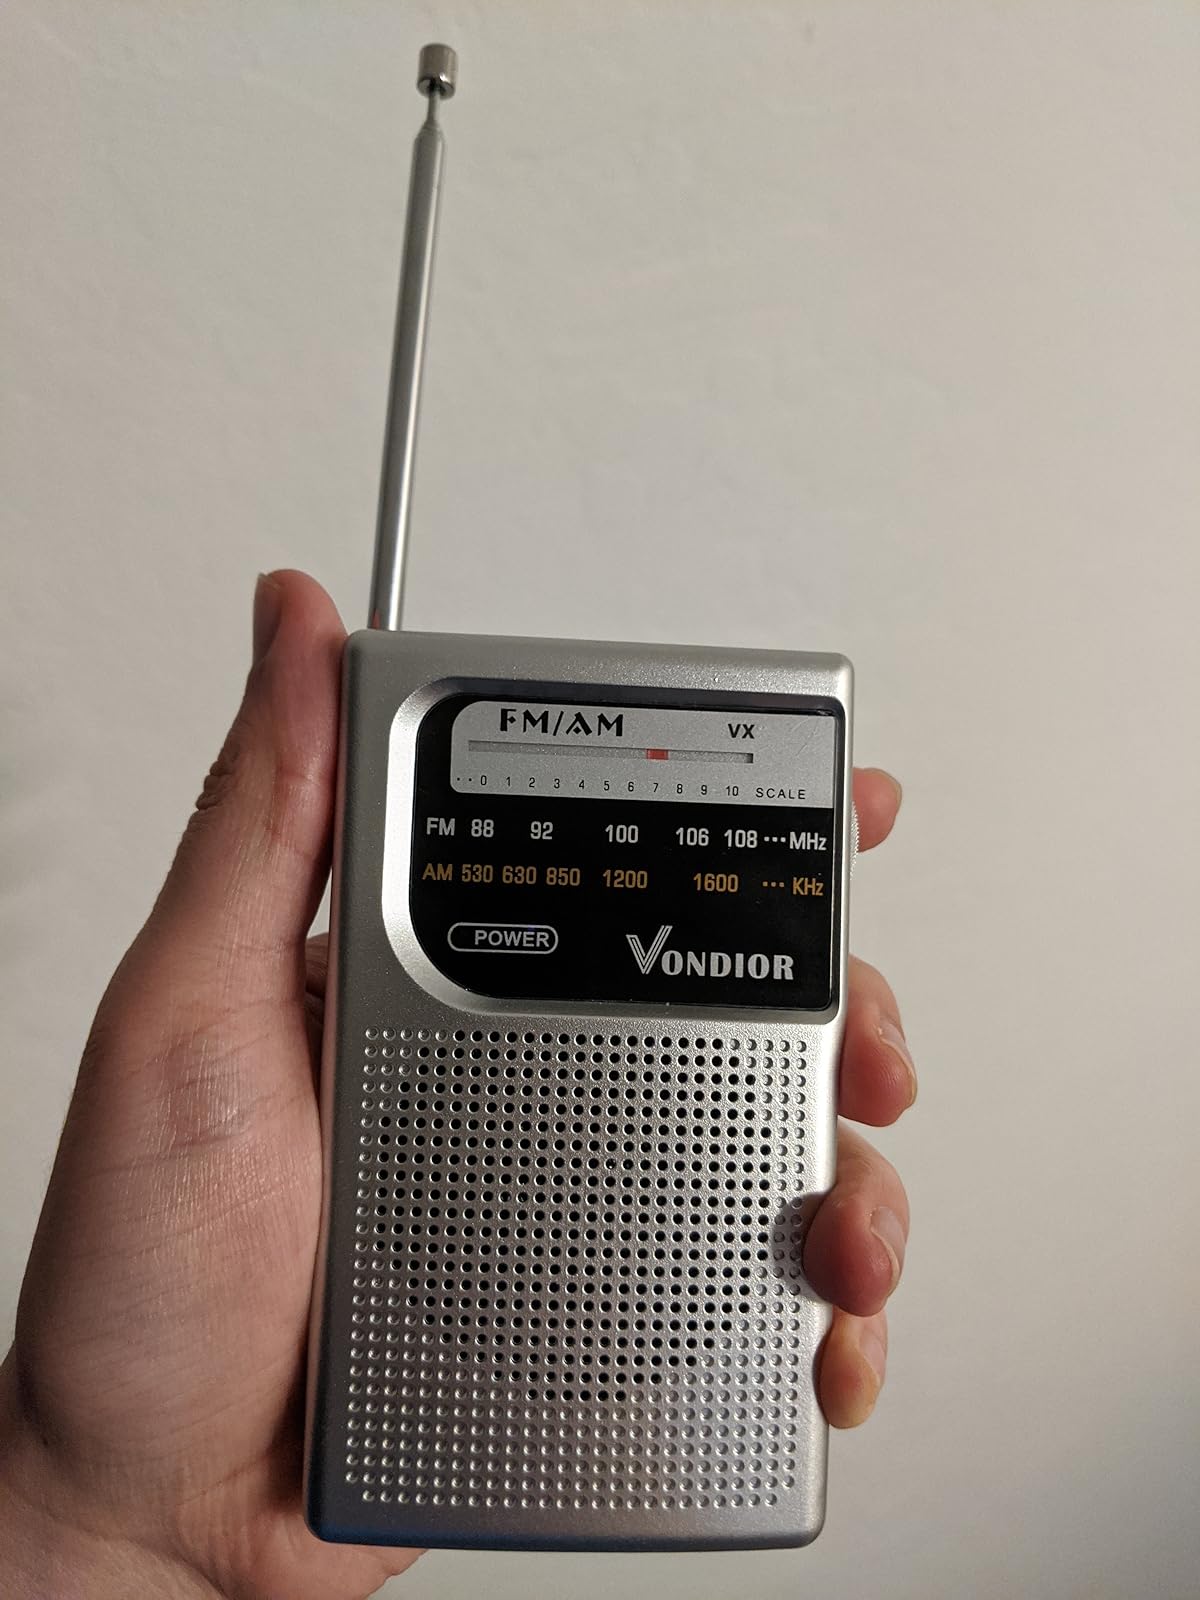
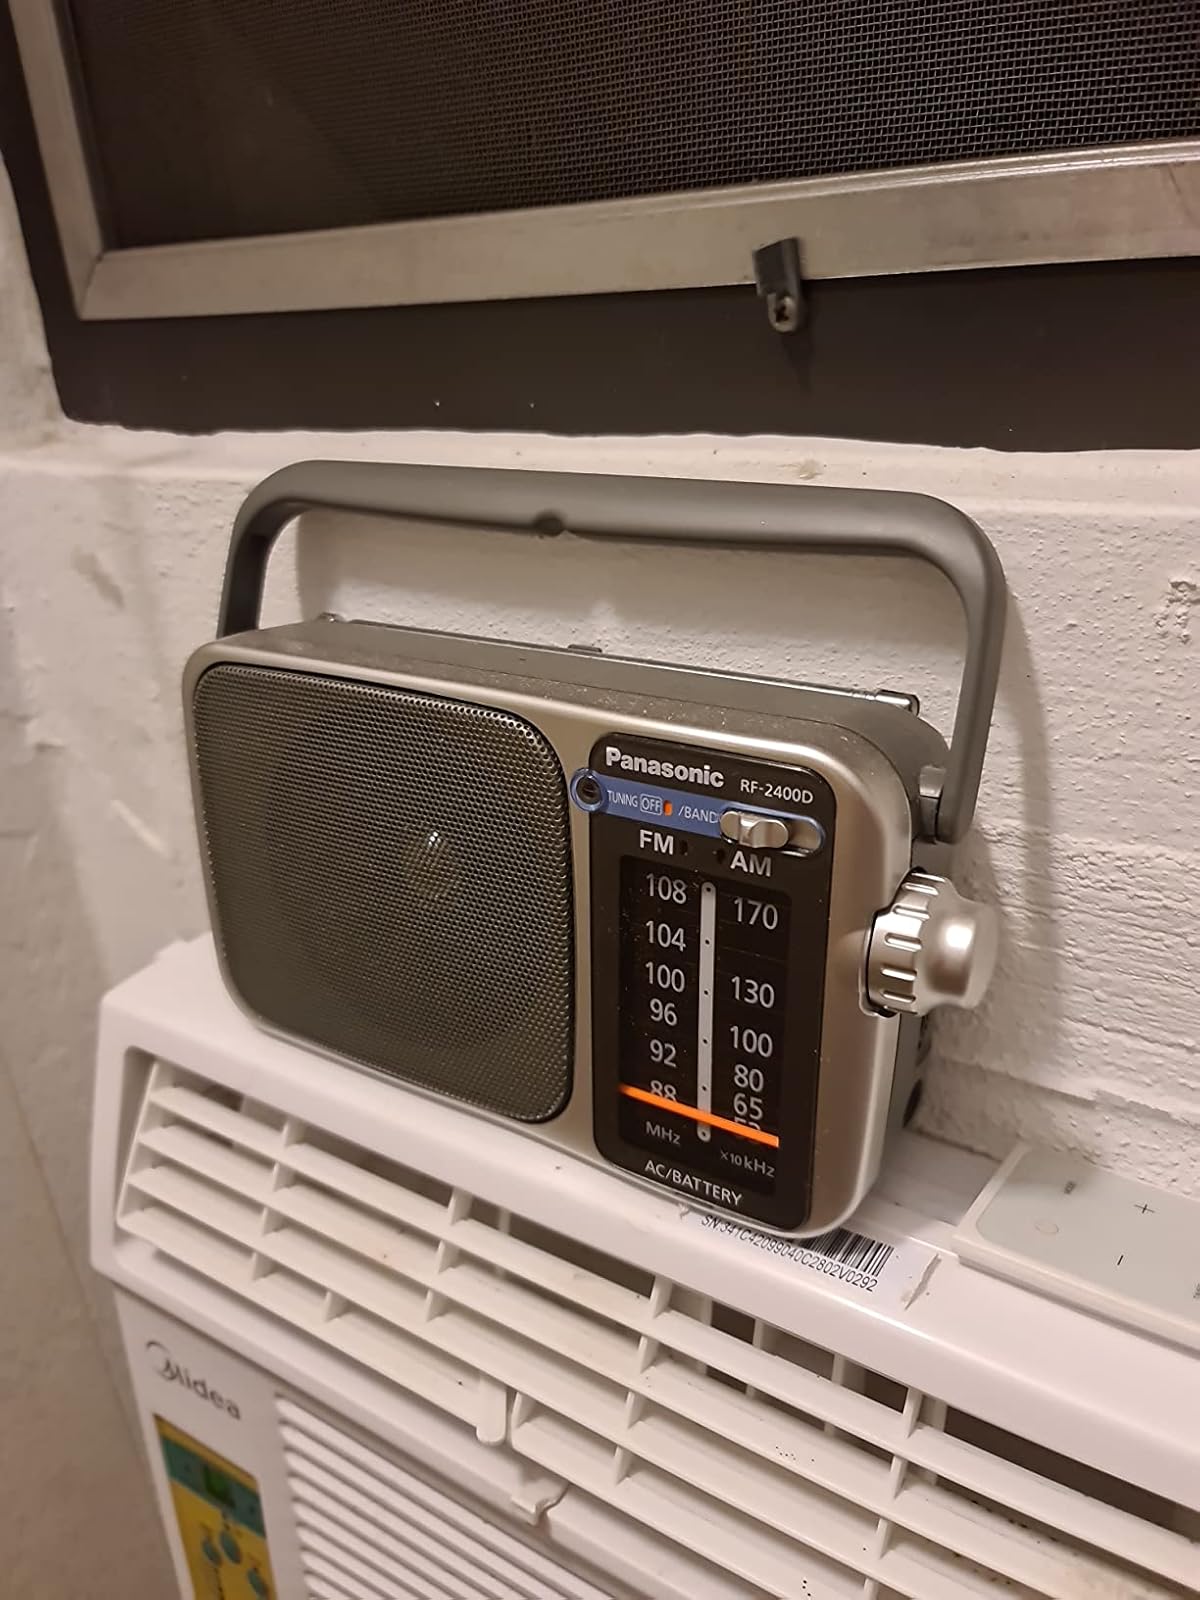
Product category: radio
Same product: no